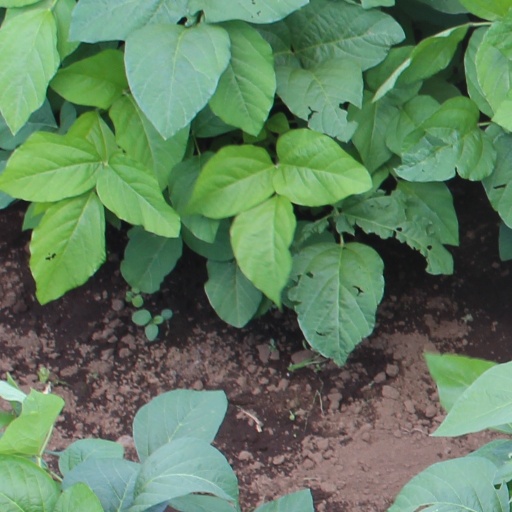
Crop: soybean